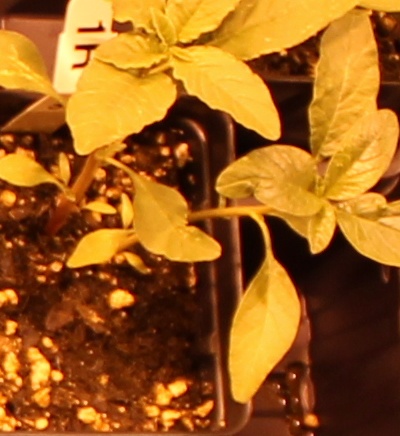
Label: Waterhemp